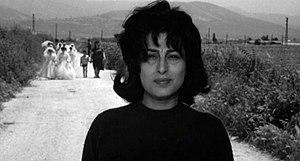
Anna Magnani, née le 7 mars 1908 à Rome et morte le 26 septembre 1973 dans la même ville, est une actrice italienne.